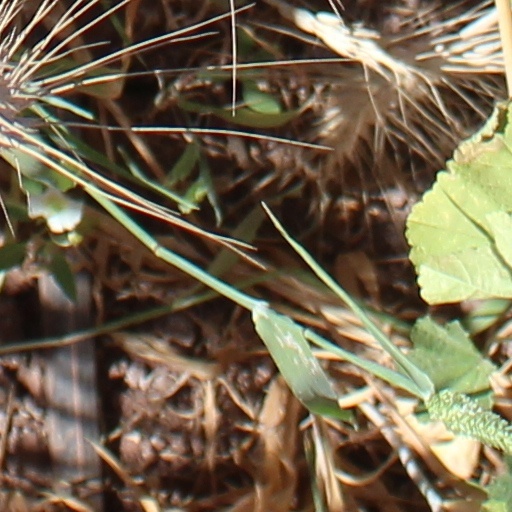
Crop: wheat